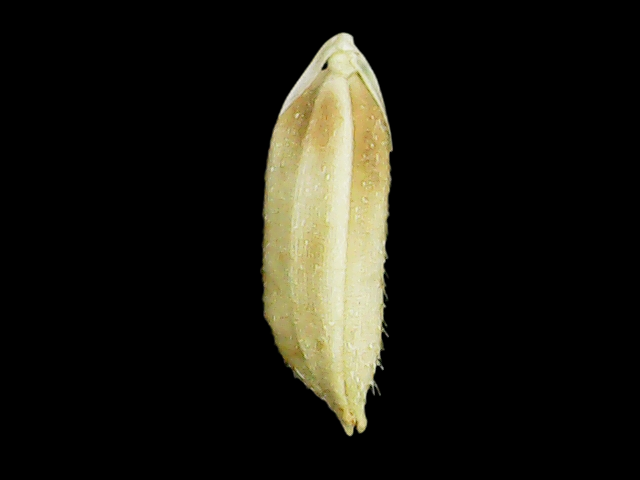
Rice variety: Binadhan11